Hetman National Nature Park

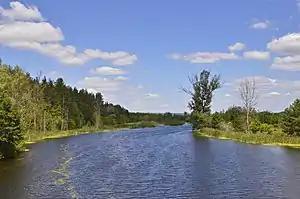
Hetmansky NNP

The climate of the Hetman area is "Humid continental climate, warm summer" (Köppen climate classification (Dfb)). This climate is characterized by large swings in temperature, both diurnally and seasonally, with mild summers and cold, snowy winters.